Dave Fanning

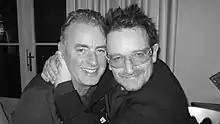
Fanning with Bono

Fanning has always supported young, new Irish talent and played bands' demo tapes. With the move to RTÉ Radio 2 (RTÉ 2FM), and with producer Ian Wilson at the helm, they started "The Fanning Sessions". Hundreds of sessions were recorded.